Tehov (Prague-East District)

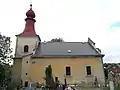
Church of Saint John the Baptist

The main landmark of Tehov is the Church of Saint John the Baptist. It is a Baroque church with the core from the second half of the 14th century. The tower was added in 1779.